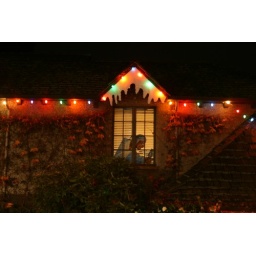
upstairs window (the details around this house were amazing)